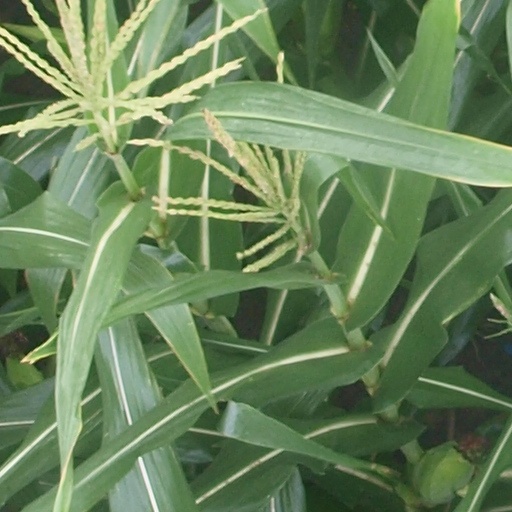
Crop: maize; corn